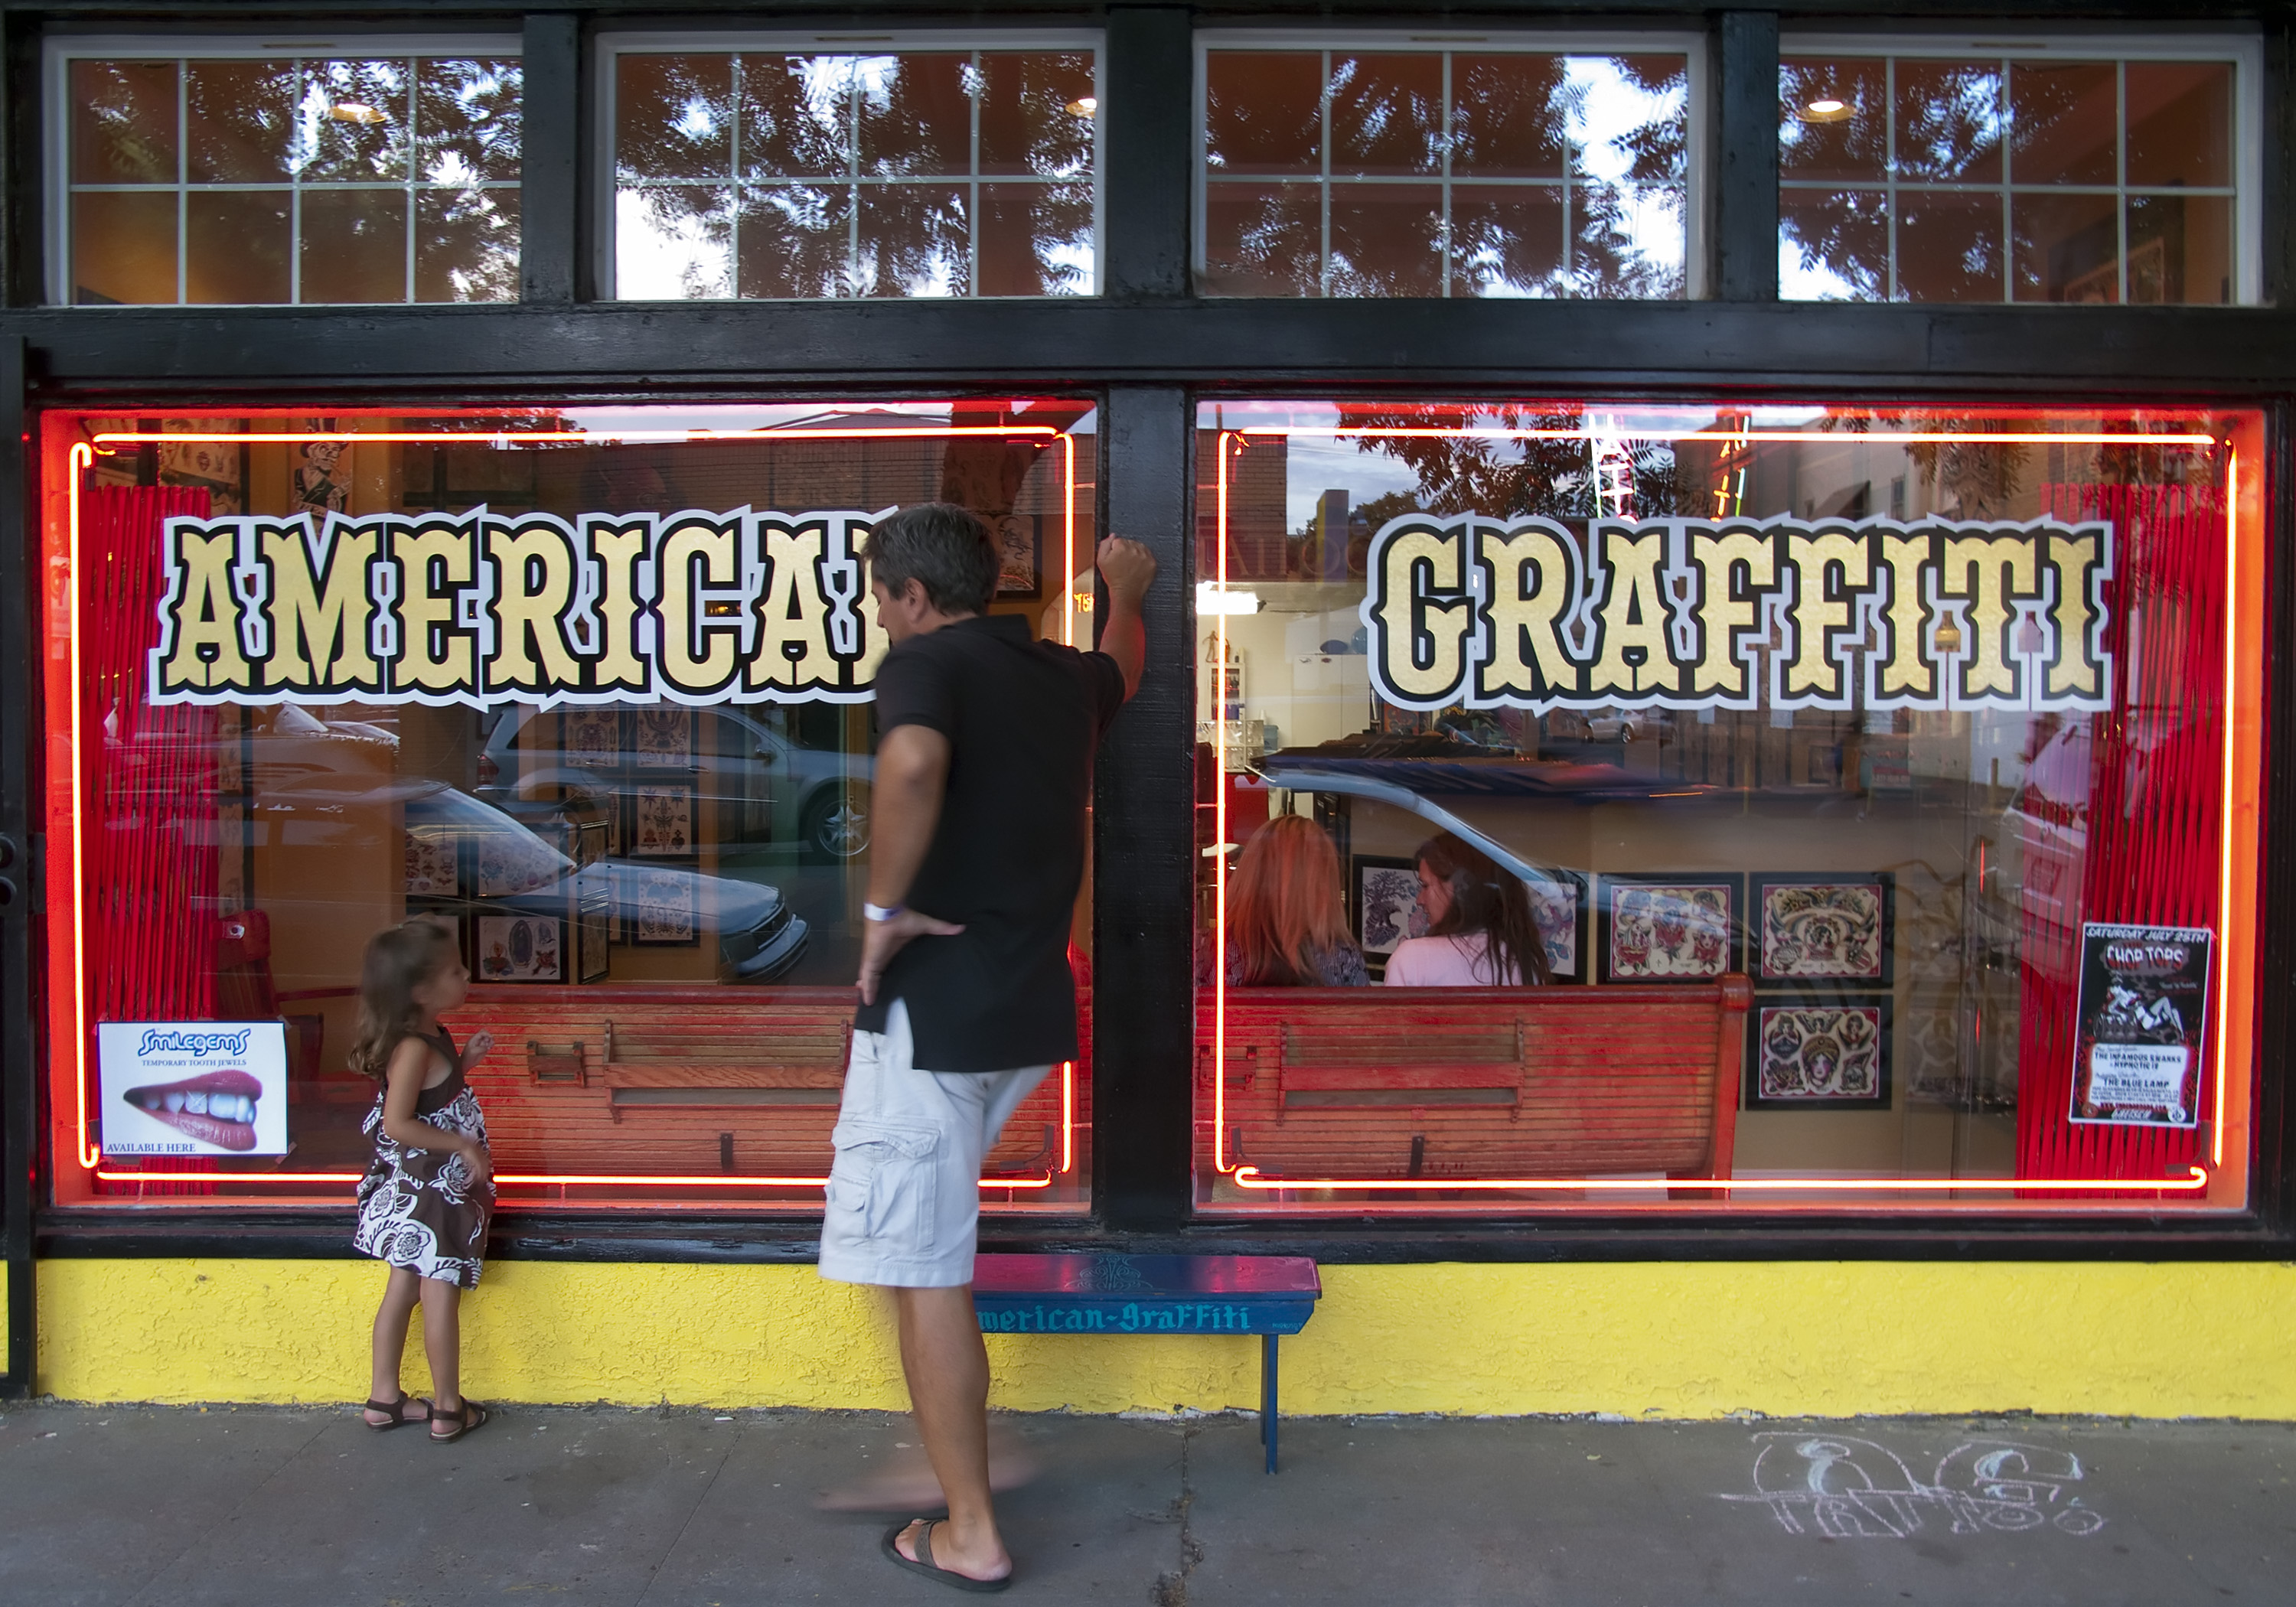
street, advertising, tattoo, art, sacramento, secondsaturday, fatheranddaughter, americangraffiti, display device